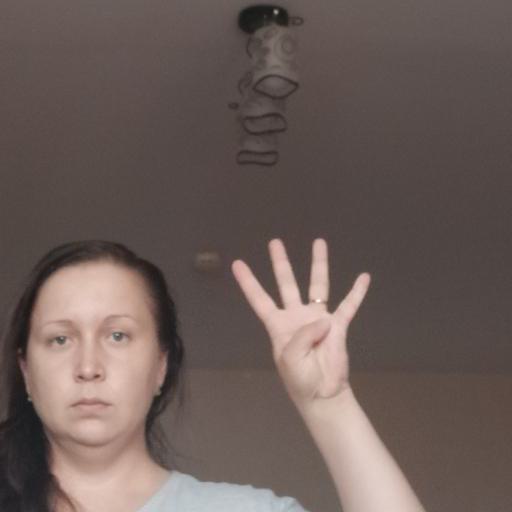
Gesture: four